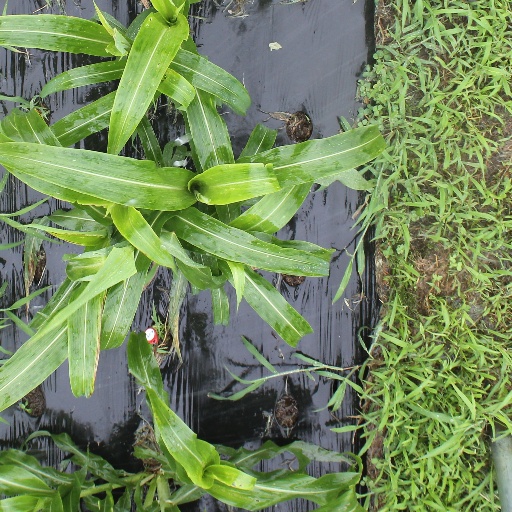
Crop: sorghum